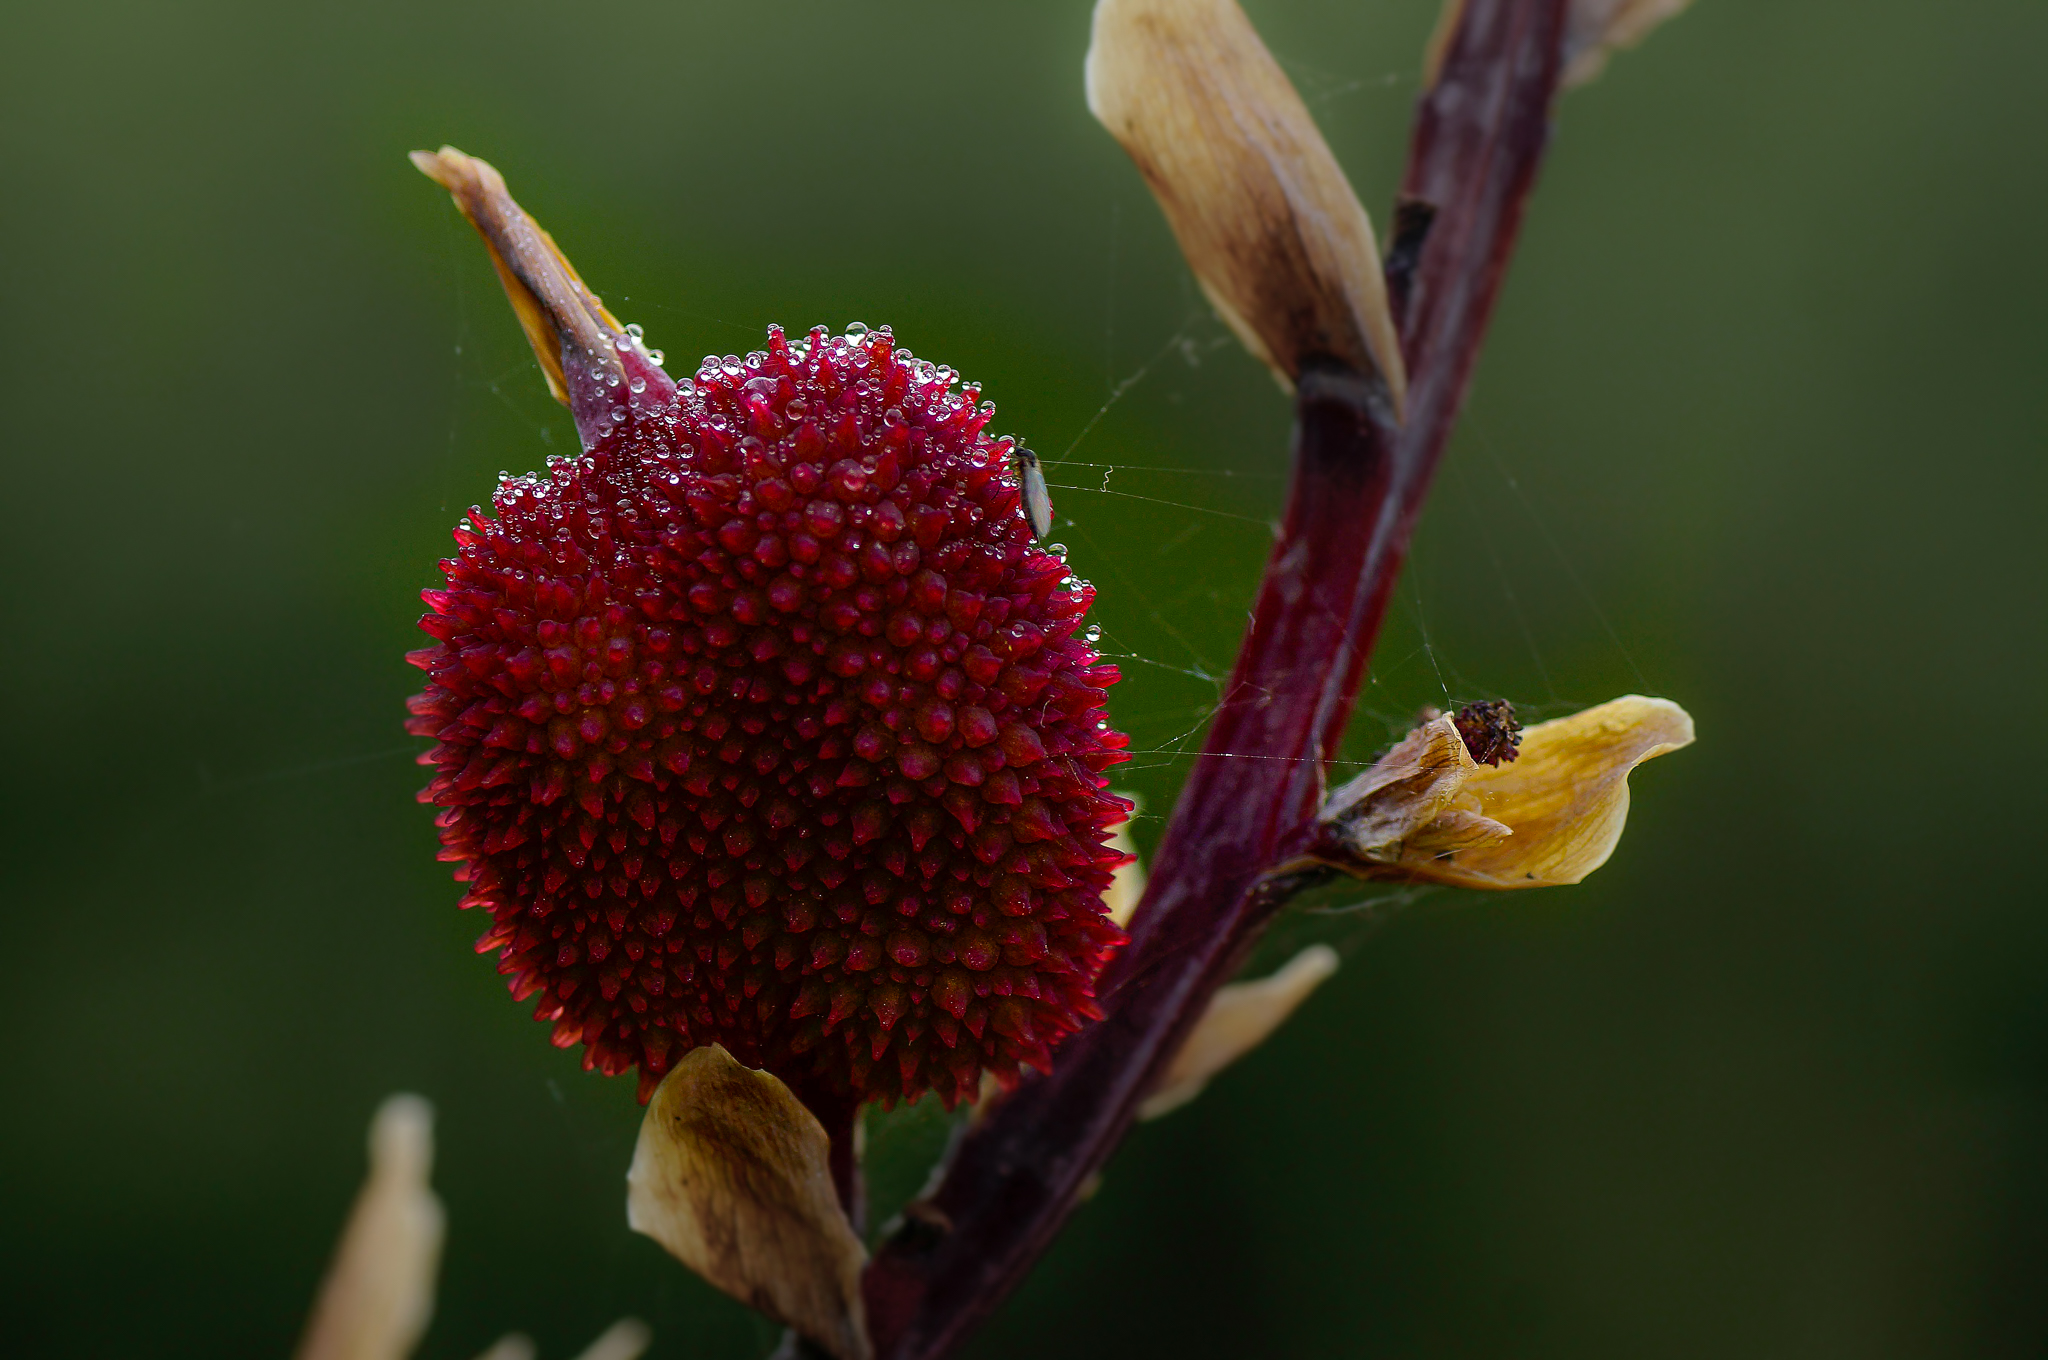
nature, blossom, plant, photography, leaf, flower, petal, pollen, produce, macro, botany, flora, fauna, wildflower, flowers, close up, naturaleza, flores, bud, tamron90mm, nectar, ggl1, gaby1, xovesphoto, sonya77, macro photography, flowering plant, plant stem, land plant